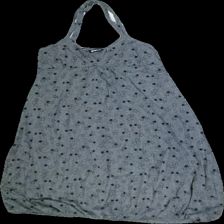
View: front
Type: Dress
Category: Ladies
Brand: Gina Tricot
Colors: Black, Grey
Material: 66% poly 34%  Visc
Pattern: Other
Cut: Loose
Size: M
Season: All
Damage: Damaged seams
Price range: <50
Recommended usage: Export